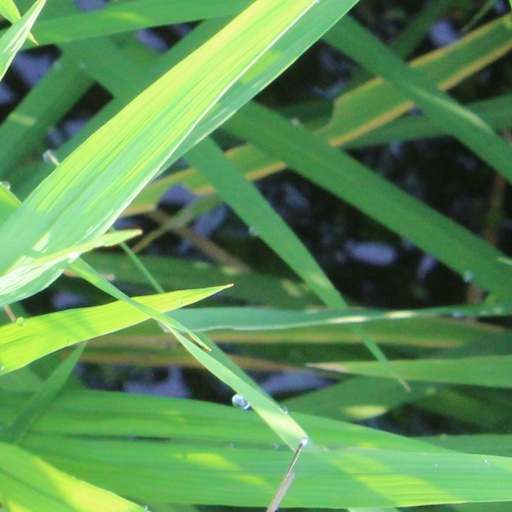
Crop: rice